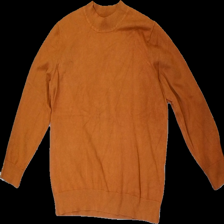
View: front
Type: Top
Category: Ladies
Brand: Not in the list
Brand text on label: Brandex
Colors: Orange
Material: 100% Viscose
Pattern: Other
Cut: Regular
Size: XXL
Holes: Minor
Damage: hole
Damage location: top center
Price range: <50
Recommended usage: Recycle
Description: Orange knitted top